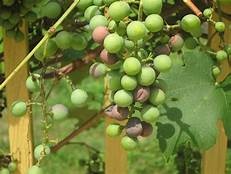
Label: grape